Boris Onishchenko

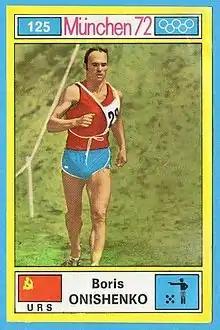
Onishchenko at the 1972 Summer Olympics

Boris Grigoryevich Onishchenko (born 19 September 1937) is a former Soviet modern pentathlete who competed at the 1968, 1972 and 1976 Summer Olympics.